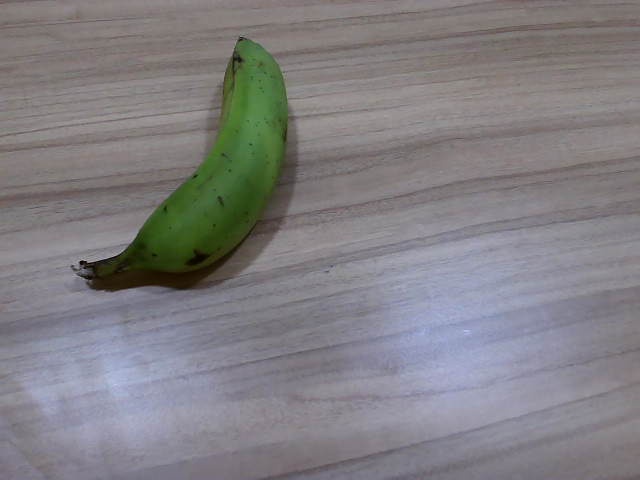
Label: Raw_Banana